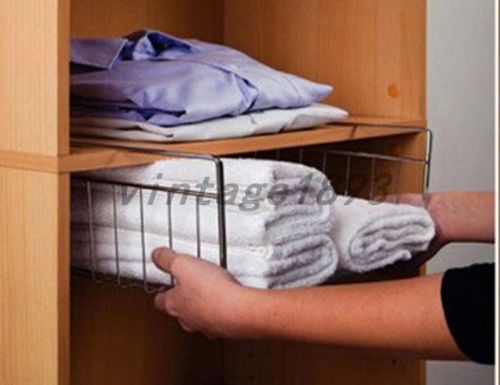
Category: cabinet